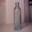
Label: bottle